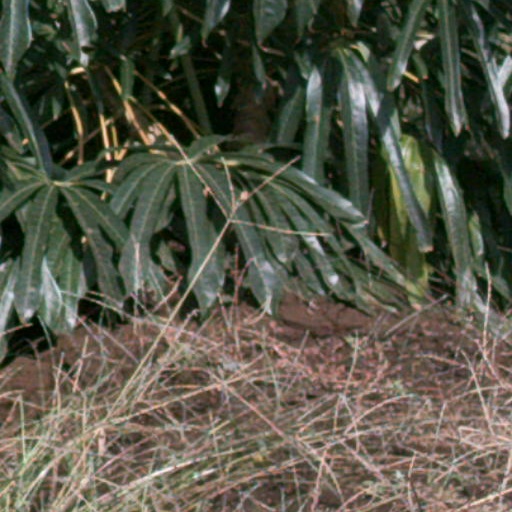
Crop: cassava